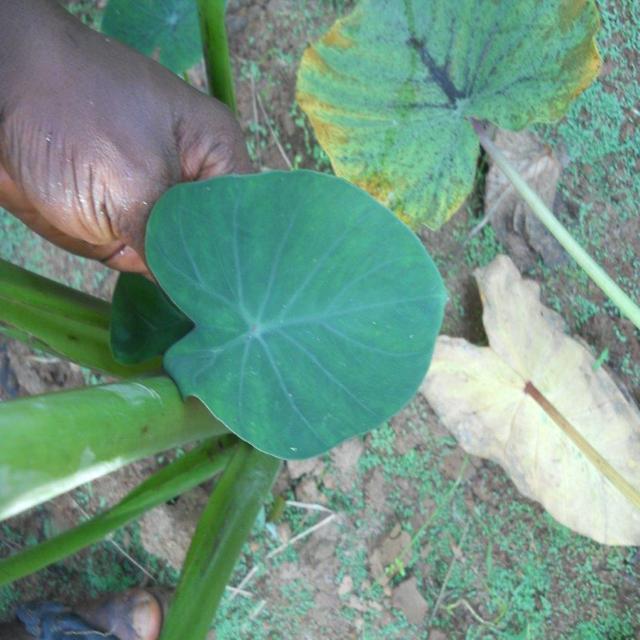
Label: Healthy